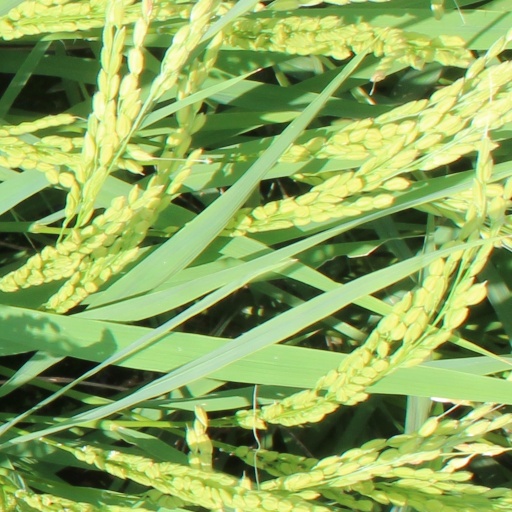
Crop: rice